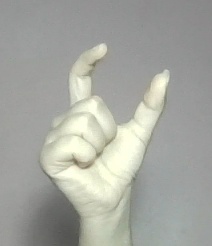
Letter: nun